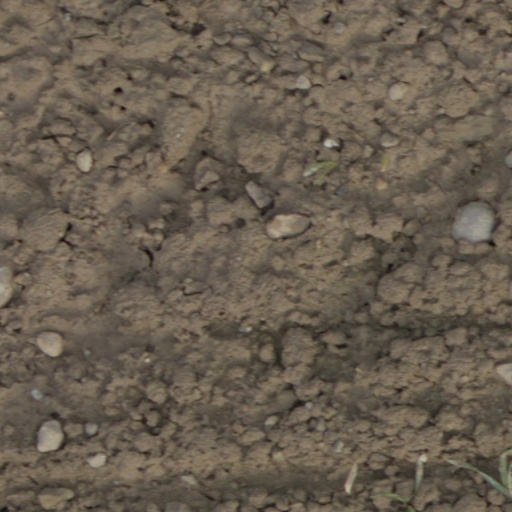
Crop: wheat